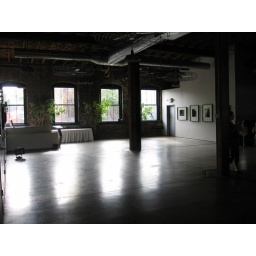
Still in the same corner as view 2, but towards the 4 windows to the street beyond and the entrance.